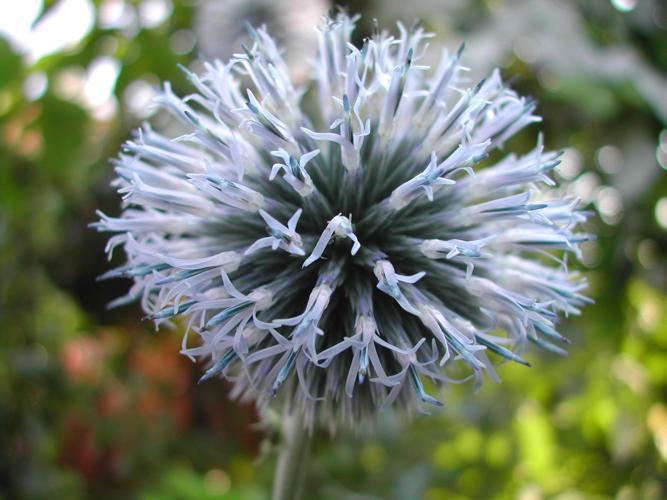
Label: globe thistle